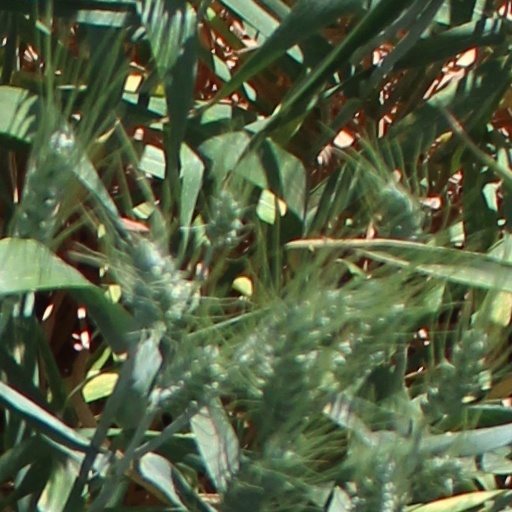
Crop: wheat